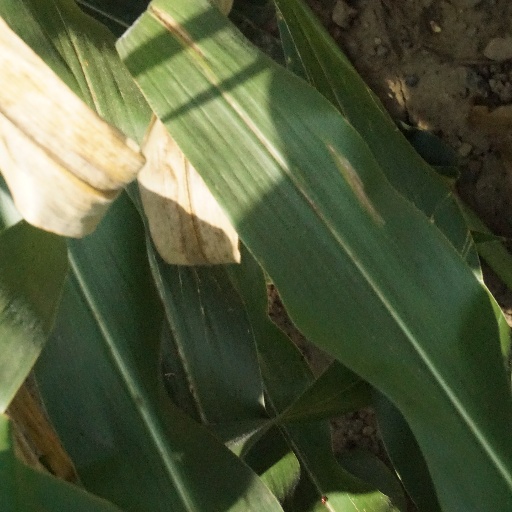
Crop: maize; corn